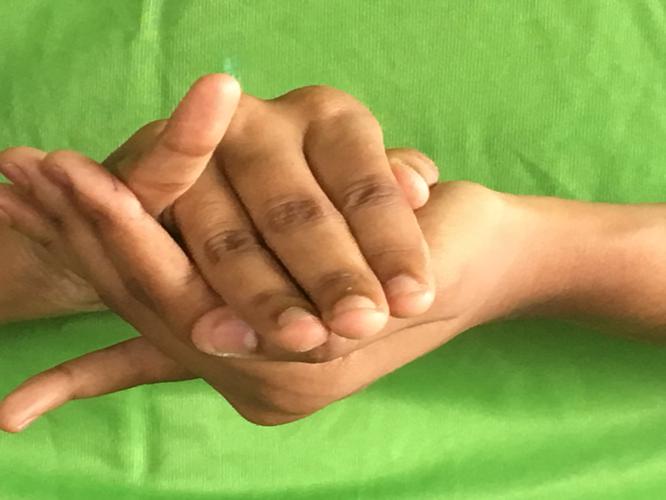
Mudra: Kurma
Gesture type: double_hand